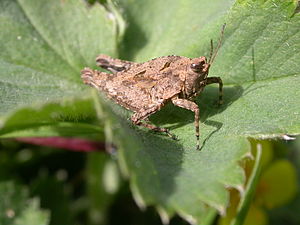
Langhornet Torngræshoppe
En Langhornet Torngræshoppe.
En Langhornet Torngræshoppe.
Langhornet Torngræshoppe er en art af græshopper af familien Tetrigidae. Hunnen måler mellem otte og 11 mm, mens hannen bliver mellem syv og ni mm lang.